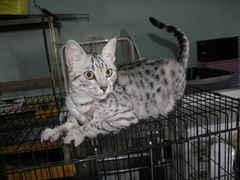
Egyptian Mau